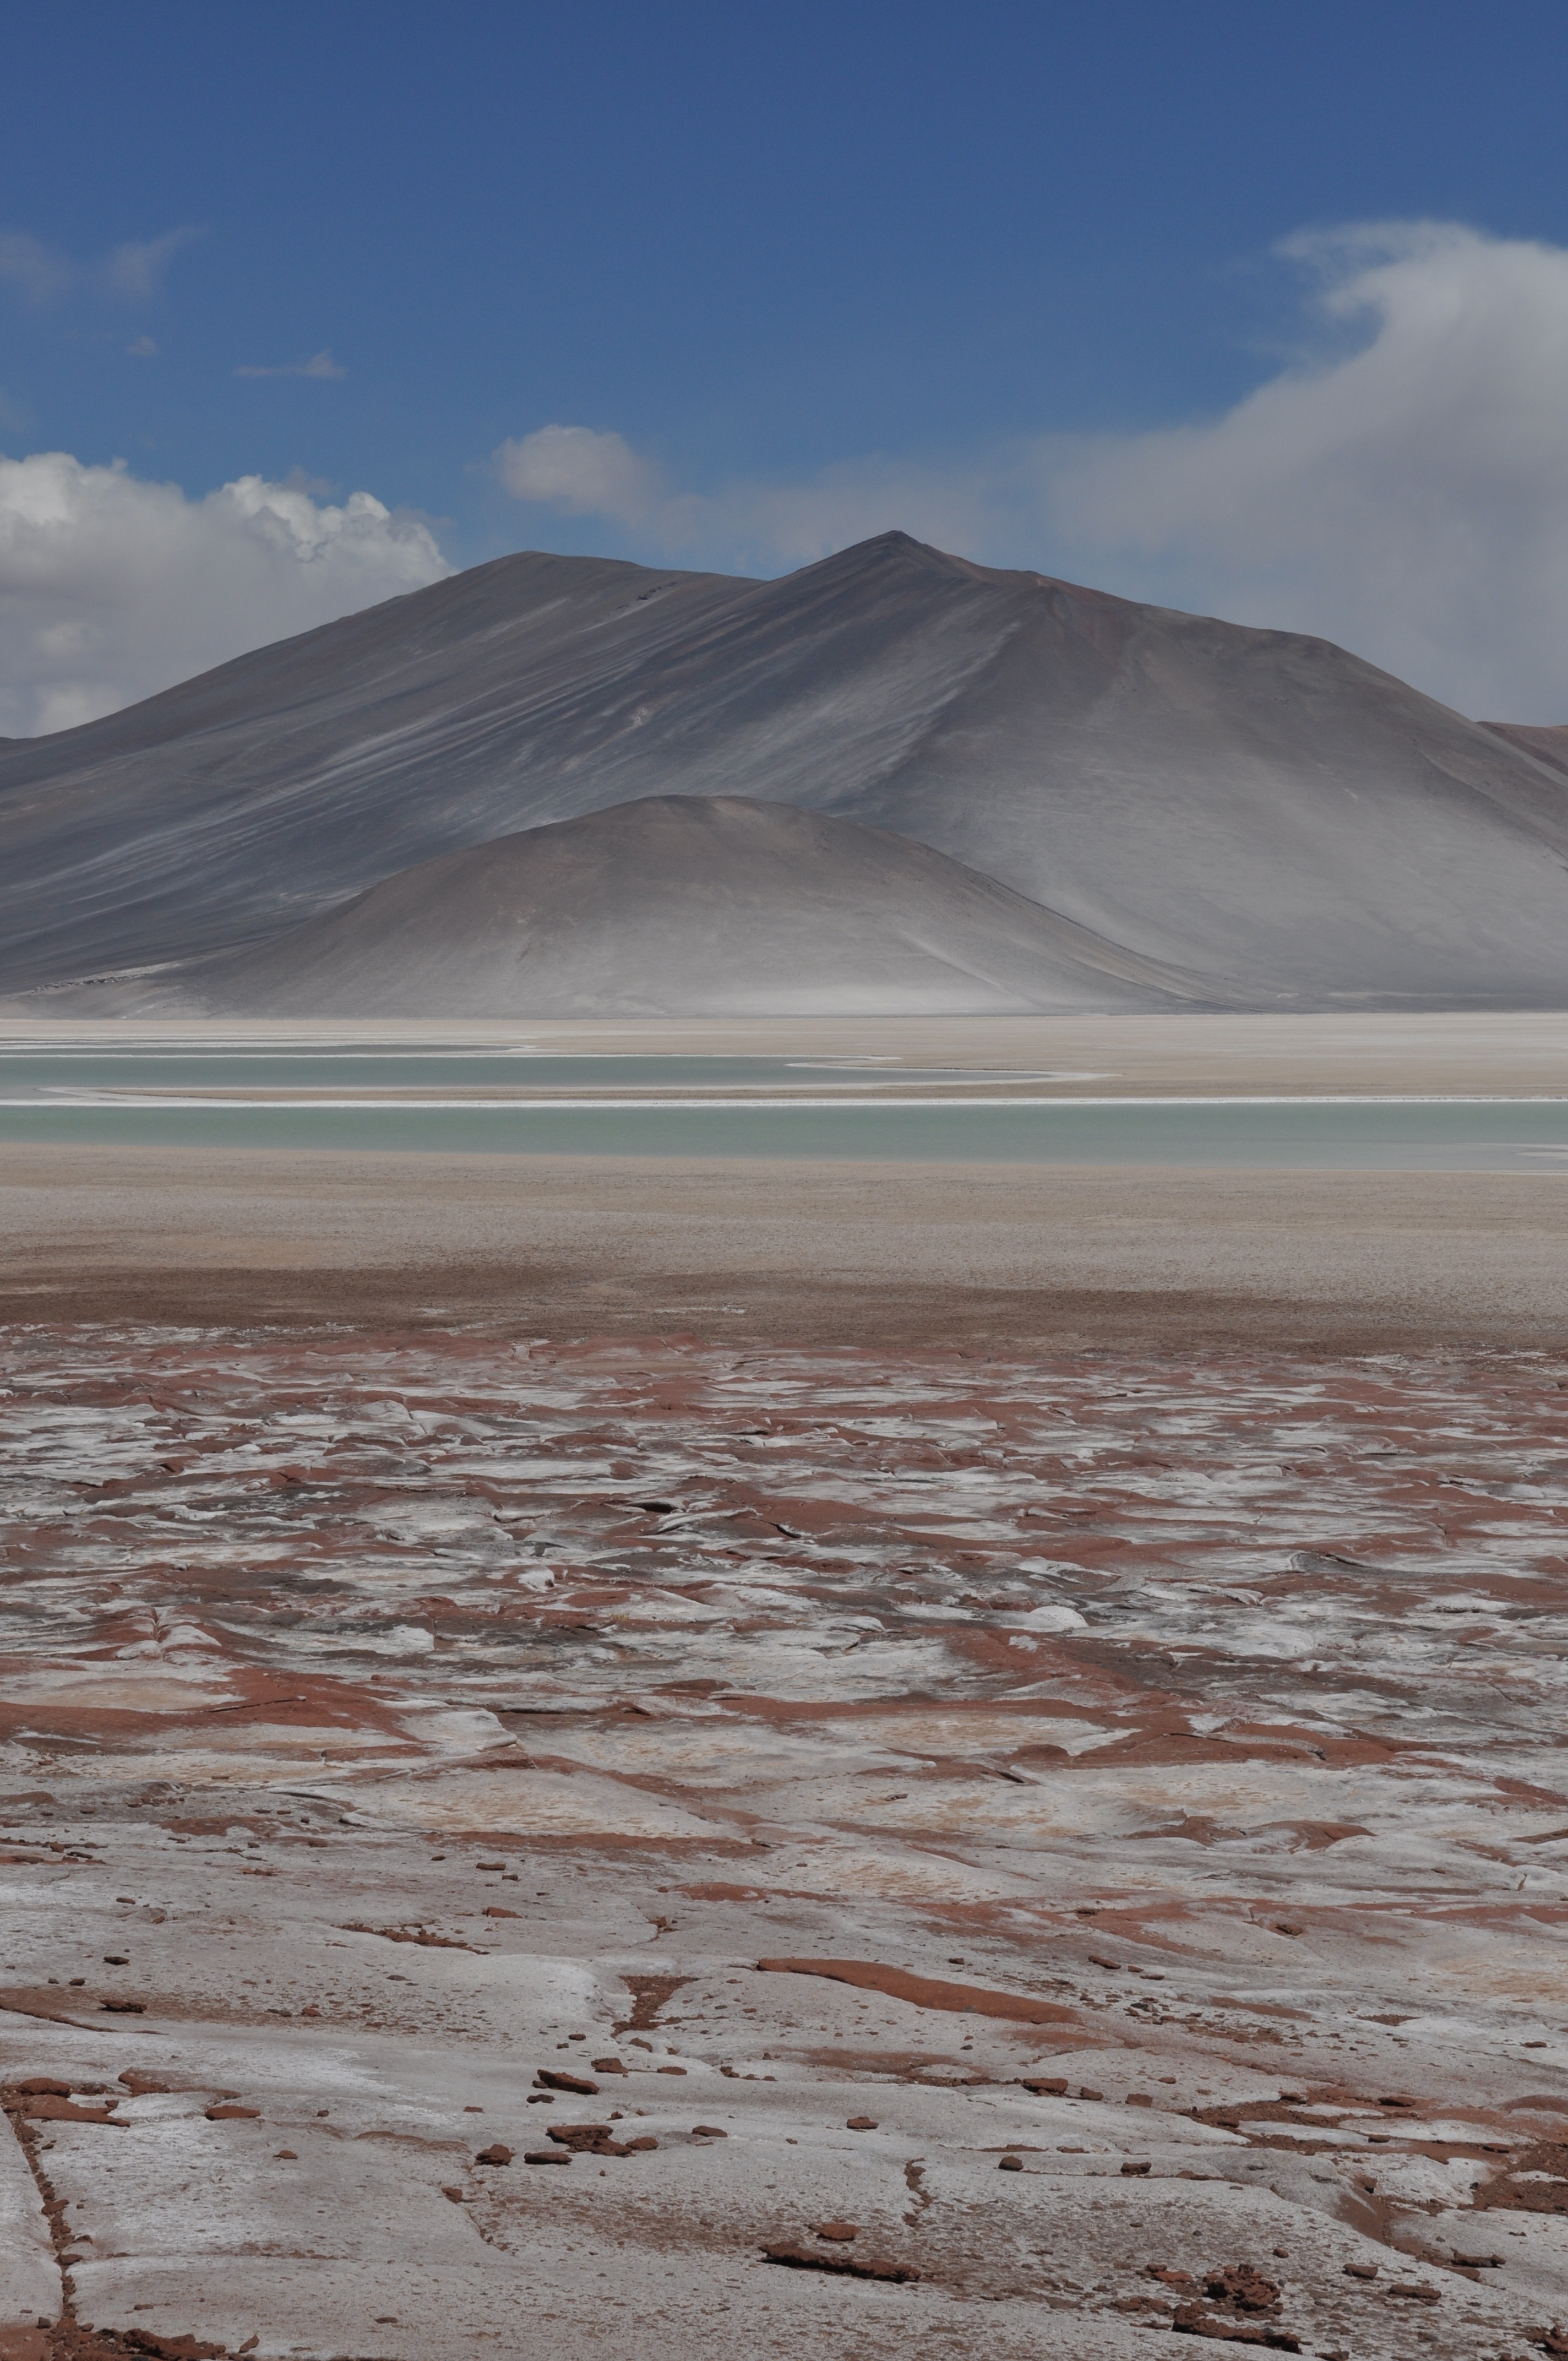
landscape, sea, sand, wilderness, mountain, snow, winter, desert, volcano, arctic, material, geology, badlands, plateau, fell, habitat, tundra, landform, natural environment, geographical feature, atmospheric phenomenon, aeolian landform, mountainous landforms